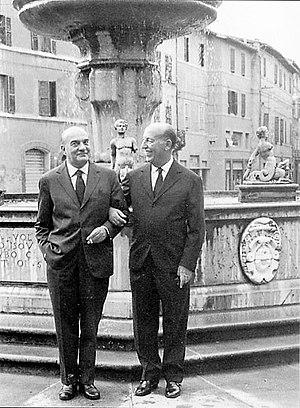
Libero Bigiaretti, né à Matelica le 16 mai 1905 et mort à Rome le 3 mai 1993, est un écrivain et poète italien.